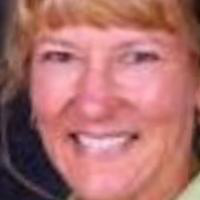
Age group: age 41-55